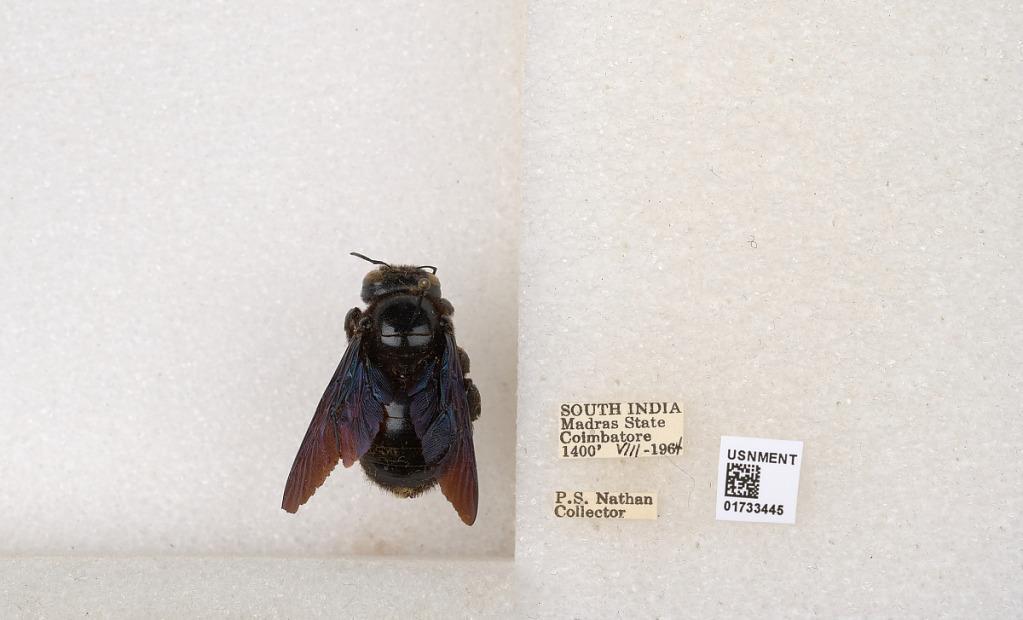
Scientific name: Xylocopa (Ctenoxylocopa) fenestrata (Fabricius)
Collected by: P. Nathan
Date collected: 1964-8-1
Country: India
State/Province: Tamil Nadu
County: Coimbatore
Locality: Coimbatore